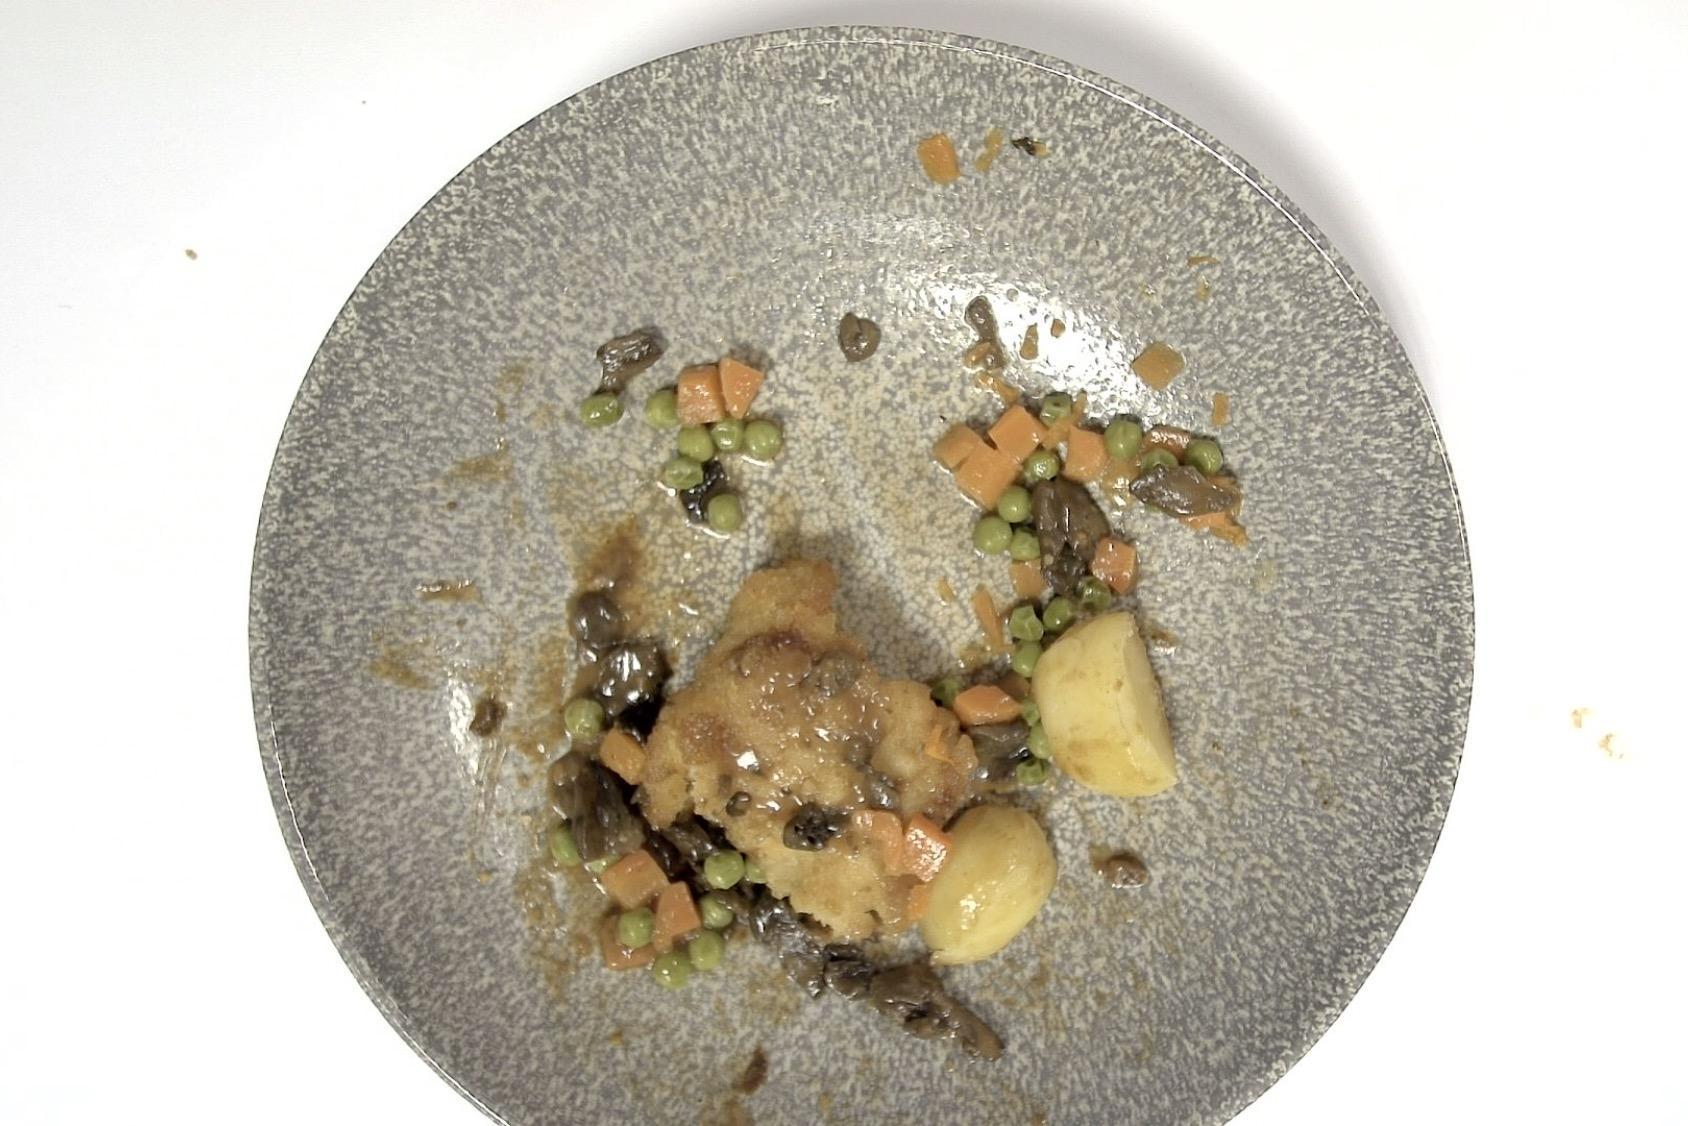
Gericht: Schweineschnitzel nach Jägerart mit Pilz-Rahmsauce, Kartoffeln & Erbsen, Möhren
Portionsgröße: Normale Portion
Zutaten: Kartoffeln, Erbsen, Möhre, Schnitzel, Pilze, Sahne, Braune Sauce
Gewicht vorher: 365 g
Kalorien vorher: 307,590 kcal
Gewicht nachher: 237 g
Kalorien nachher: 199,723 kcal